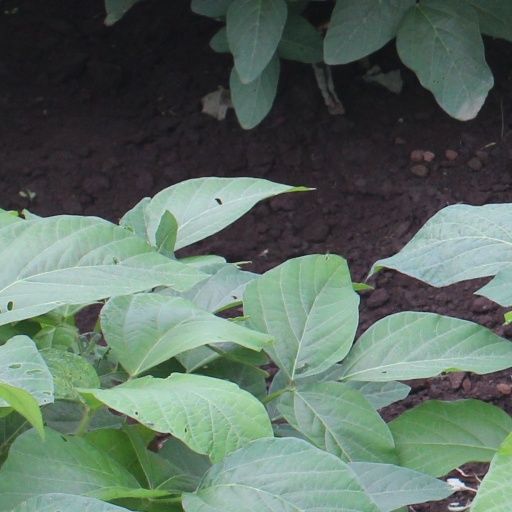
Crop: soybean